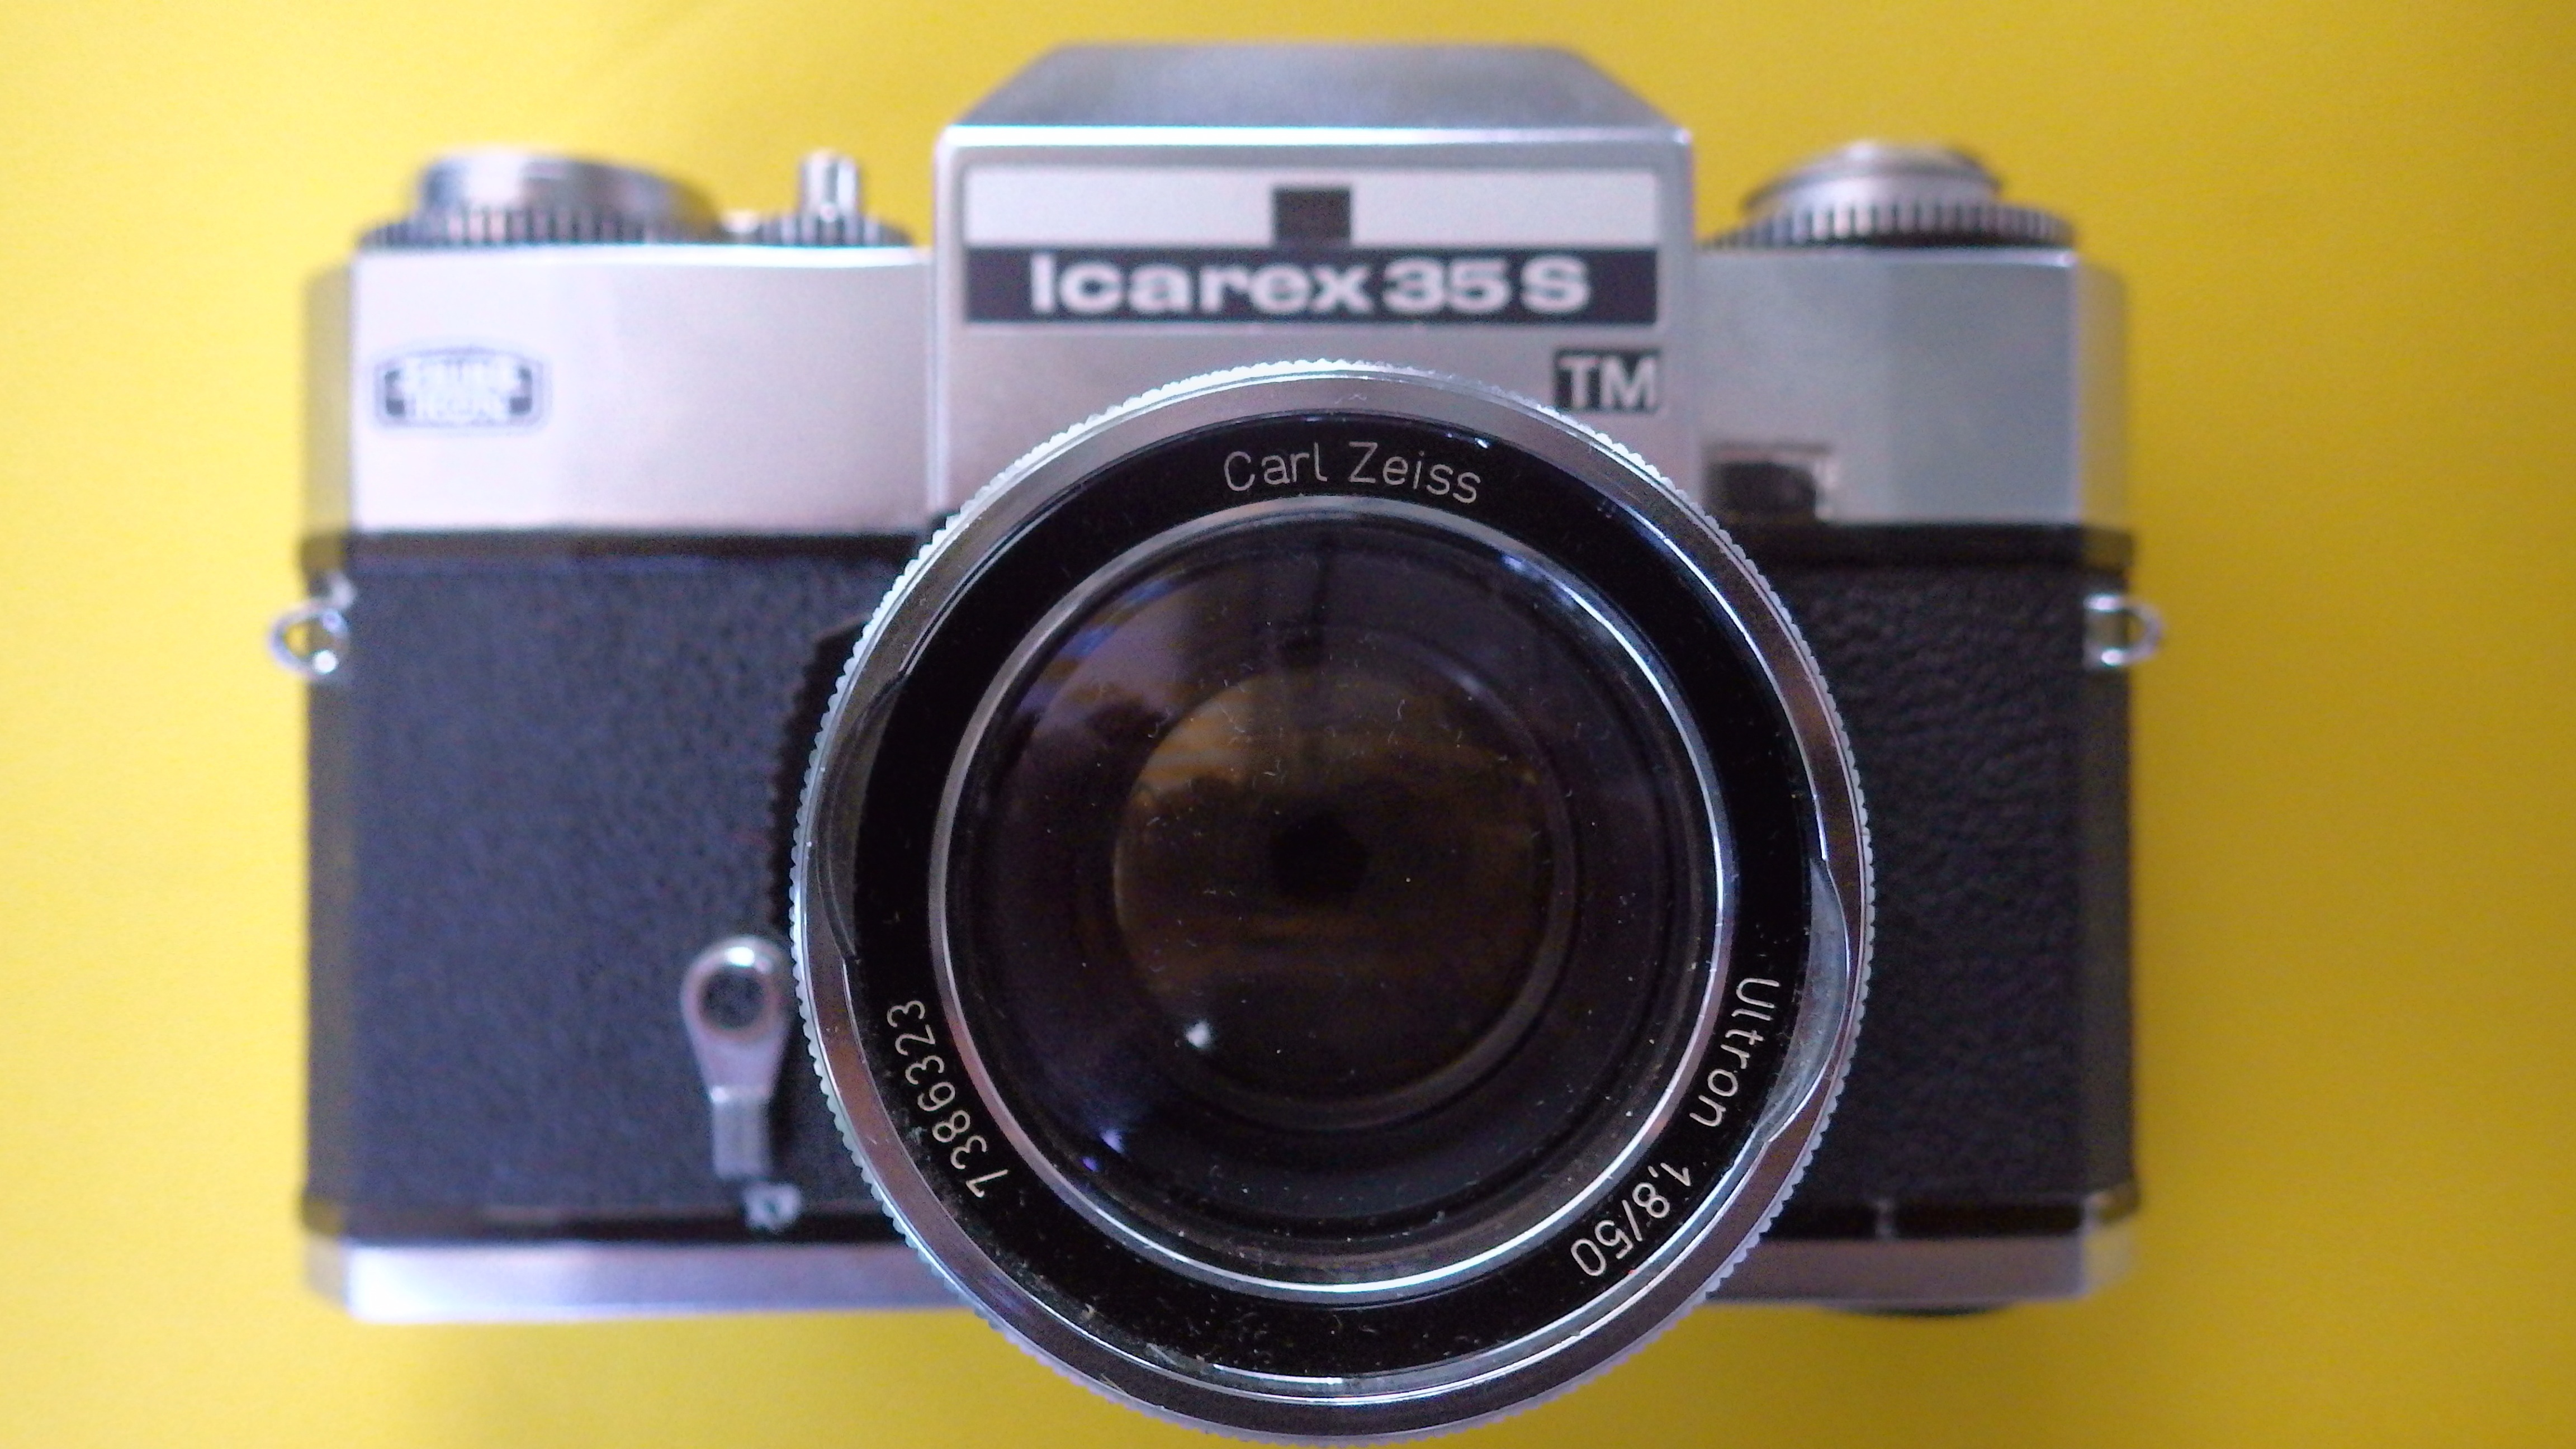
camera, nostalgia, shutter, product, reflex camera, digital camera, camera lens, carl zeiss, icarex 35 stm, single lens reflex camera, cameras optics, mirrorless interchangeable lens camera